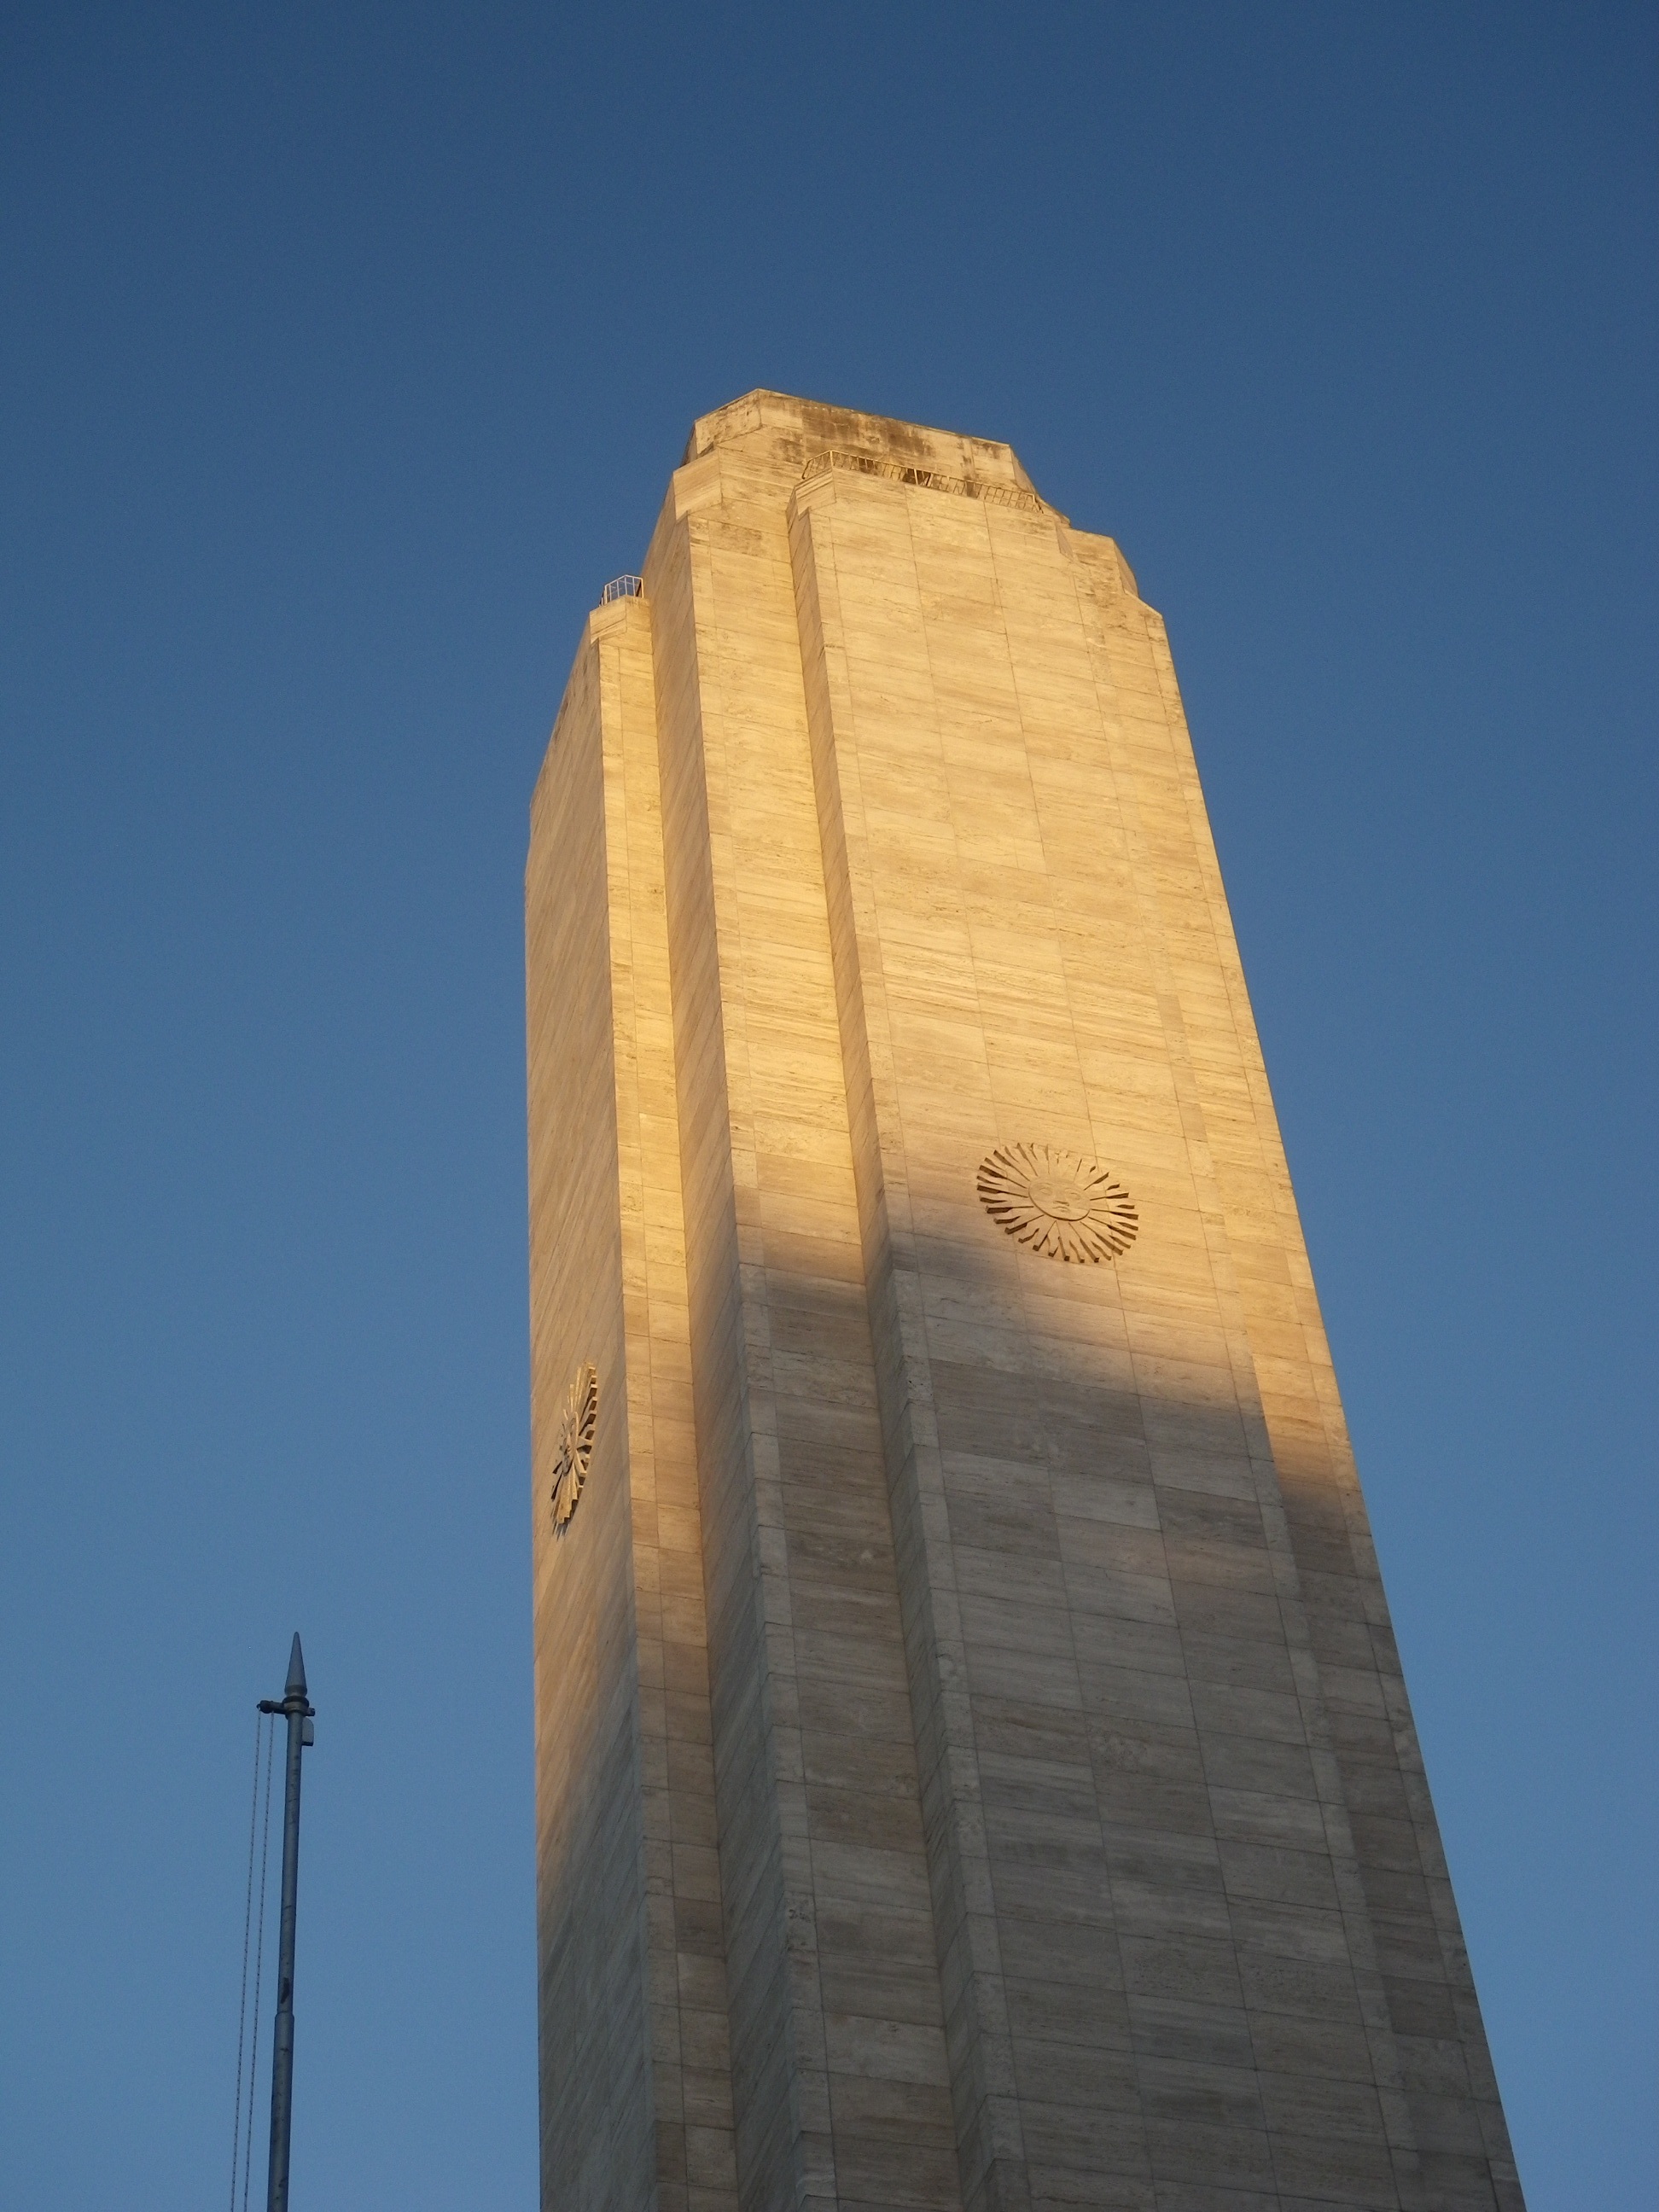
architecture, structure, sky, skyscraper, monument, column, tower, america, landmark, facade, sightseeing, blue, memorial, spire, obelisk, argentina, monolith, rosario, atmosphere of earth, national flag memorial